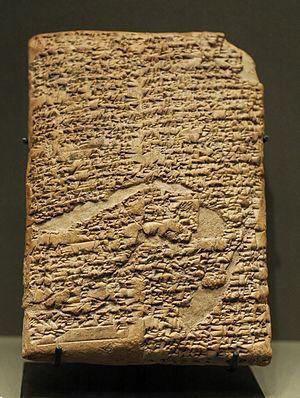
Prologue du Code d'Hammurabi (correspondant aux 305 premières cases inscrites de la stèle). Des lacunes dans la liste des bienfaits dispensés aux villes récemment annexées pourraient indiquer que la tablette est antérieure à la célèbre stèle en basalte.
Le Code de Hammurabi est un texte juridique babylonien daté d'environ 1750 av. J.-C., à ce jour le plus complet des codes de lois connus de la Mésopotamie antique. Il a été redécouvert en 1901-1902 à Suse en Iran, gravé sur une stèle de 2,25 mètres de haut comportant la quasi-totalité du texte en écriture cunéiforme et en langue akkadienne, exposée de nos jours au musée du Louvre à Paris. Il s'agit en fait d'une longue inscription royale, comportant un prologue et un épilogue glorifiant le souverain Hammurabi, qui a régné sur Babylone d'environ 1792 à 1750 av. J.-C., dont la majeure partie est constituée de décisions de justice.